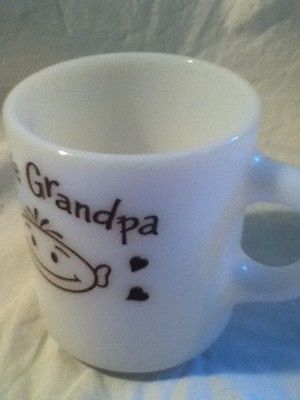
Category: mug